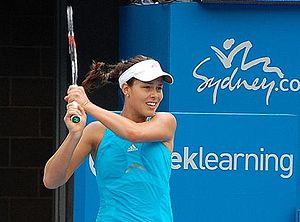
Ana Ivanović
Ana Ivanović Ана Ивановић er en tidligere professionel kvindelig serbisk tennisspiller.